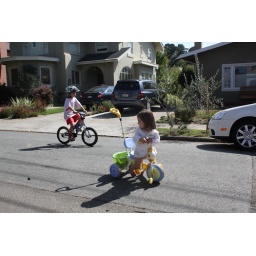
The one day Olivia got to ride her bike in the street